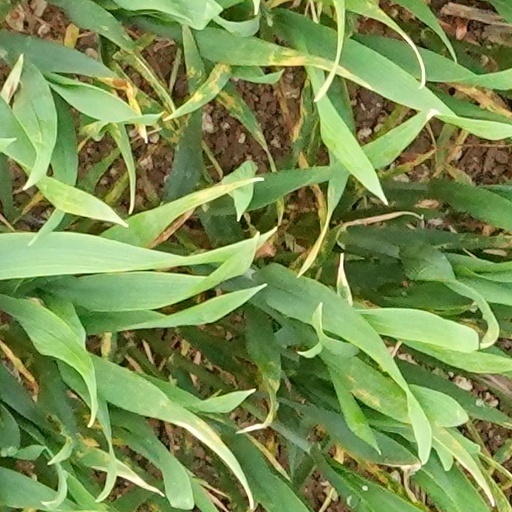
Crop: wheat